Divided Kingdom

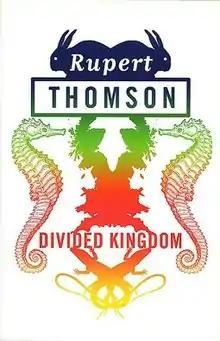
First edition

Divided Kingdom is a novel by British author Rupert Thomson. It was first published in Britain by Bloomsbury in April 2005 and then in the United States by Alfred A. Knopf in June 2005.